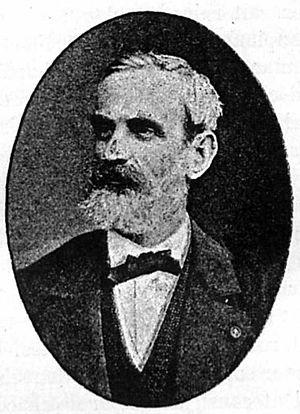
Le comte Joseph-Louis Henri de Dion, né à Montfort-l'Amaury le 21 décembre 1828, mort à Paris le 13 avril 1878, est un ingénieur spécialisé dans les constructions métalliques.
L'emplacement des noms sur la tour